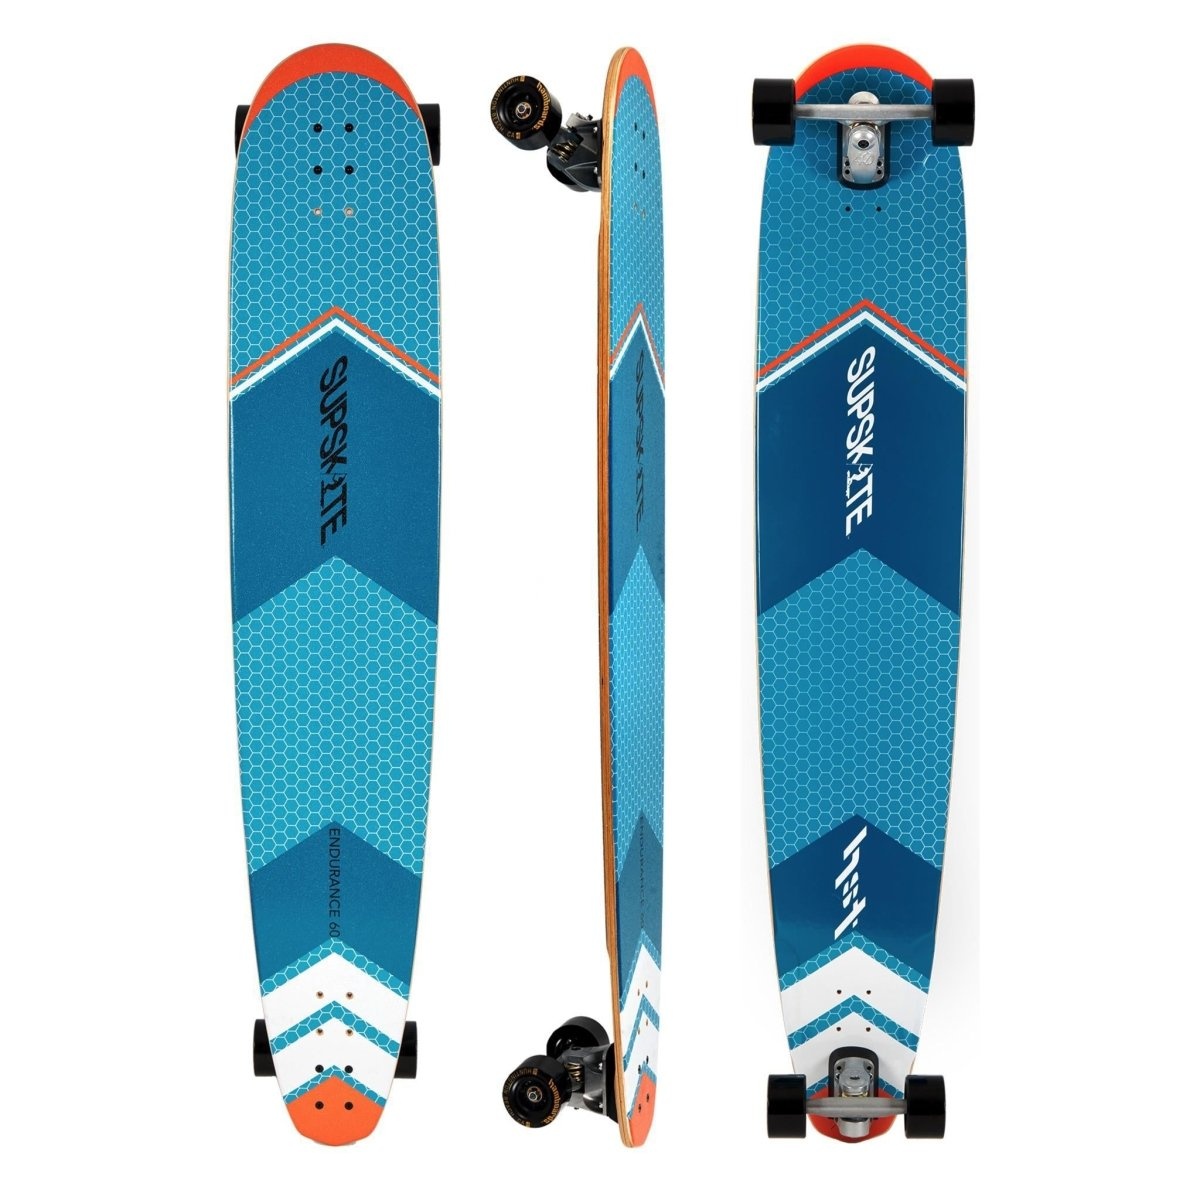
Hamboards SUPSkate Endurance 60
Made to Go the Distance The Hamboards Endurance 60 SUPSkate is a purpose-built longboard designed for long-distance pushing, pumping, and skateboard poling (land paddling). This race-quality board is perfect for athletes and enthusiasts alike, offering an easy learning curve for anyone new to skate poling and pumping. Unmatched Speed and Comfort At 60 inches long, the Endurance 60 is incredibly fast and comfortable for long rides. The patented HST trucks are agile enough to navigate urban obstacles with ease. Features & Attributes Smooth and Flat Deck: Maximises space for comfortable footwork, providing stability and ease of movement. Highly Pumpable Configuration: Optimised for efficient pumping, allowing you to maintain speed with minimal effort. Huge Polyurethane Wheels: Deliver a buttery-smooth ride, effortlessly gliding over rough surfaces and small obstacles. Adjustable Truck Locations: Customise the front and rear truck positions to achieve the perfect feel for your riding style. Whether you're cruising the boardwalk, navigating city streets, or embarking on a long-distance journey, the Hamboards Endurance 60 SUPSkate offers the performance and versatility you need to go the distance. Technical Details Length: 60 in Width: 11 in Wheelbase: 42 in - 48 in Weight: 19 lb Wheel Diameter : 83 mm Wheel Durometer: 78a - 80a Front Truck: HST 40° baseplate, 200 mm hanger Rear Truck: HST 0° baseplate, 160 mm hanger
Brand: Hamboards
Category: Sporting Goods > Outdoor Recreation > Skateboarding > Complete Skateboards > Longboards